Santa Paravia en Fiumaccio

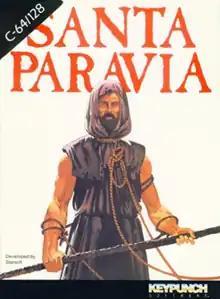

Santa Paravia en Fiumaccio is a video game in which each player becomes the ruler of a fledgling Italian city-state around the year 1400. The goal of the game is to become king or queen; to do so the player must manage their city-state so that it may grow.